Gates of the Temple Mount

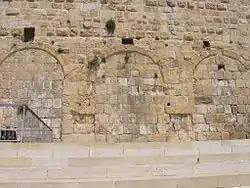
The Triple Gate

The Golden Gate ("Gate of Mercy"), located on the eastern wall of the Temple Mount, was probably built in the 520s CE, as part of Justinian I's building program in Jerusalem, on top of the ruins of an earlier gate in the wall. An alternate theory holds that it was built in the later part of the 7th century by Byzantine artisans employed by the Umayyad khalifs. It has two vaulted halls which lead to the Door of Mercy, Bab al-Rahma, and the Door of Repentance, Bab al-Taubah. Closed by the Muslims in 810, reopened in 1102 by the Crusaders, it was walled up by Saladin after regaining Jerusalem in 1187. Suleiman the Magnificent rebuilt it together with the city walls, but walled it up in 1541, and it has stayed that way until today. The 1st-century historian, Josephus, who mentions the "eastern gate" in his "Antiquities", makes note of the fact that this gate was considered within the far northeastern extremity of the inner sacred court. According to the Mishnah, there was formerly a causeway which led out of the Temple Mount eastward over the Kidron Valley, extending as far as the Mount of Olives. Rabbi Eliezer, dissenting, says that it was not a causeway, but rather marble pillars over which cedar boards had been laid, used by the High Priest and his entourage. This gate was not used by the masses to enter the Temple Mount, but reserved only for the High Priest and all those that aided him when taking out the Red Heifer or the scapegoat on the Day of Atonement.